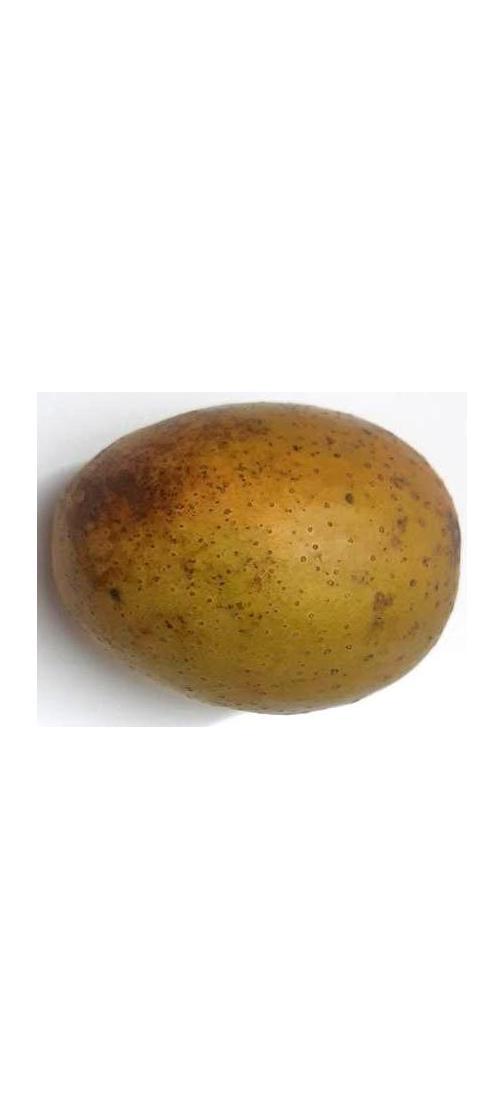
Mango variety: Gourmoti